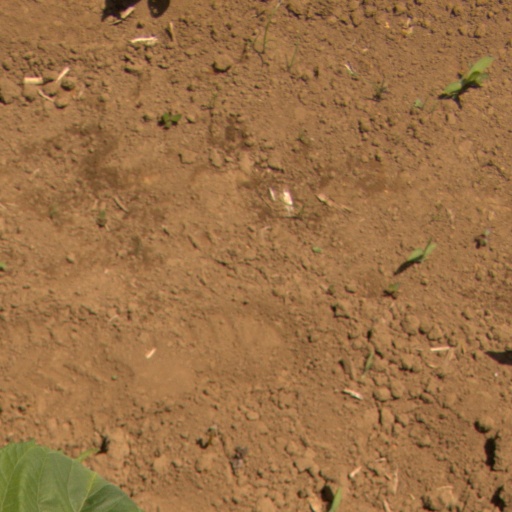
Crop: Jerusalem artichoke